Michael John Nicoll

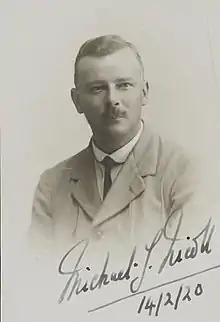
Portrait, 1920

Michael John Nicoll (29 September 1880, in Bepton – 31 October 1925, in Leeds) was an English ornithologist and zoo director at Giza who worked on the birds of Egypt. He accompanied Lord Crawford on several voyages to explore bird life and wrote a book on his experiences. He also published one of the earliest comprehensive works on the birds of Egypt - the "Handlist of the Birds of Egypt".